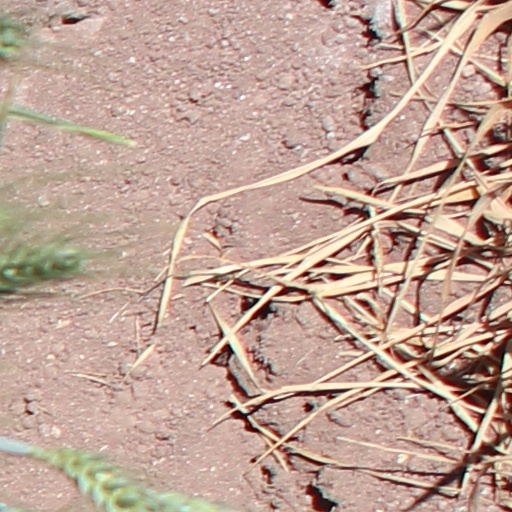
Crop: wheat